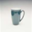
Label: cup